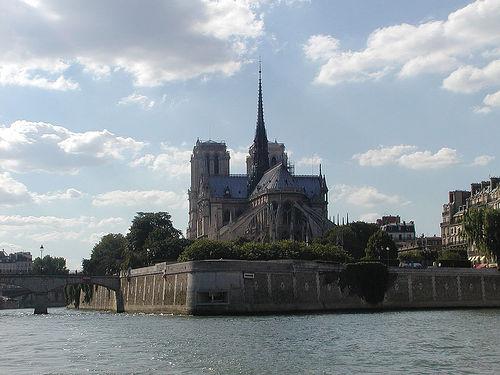
Weather: cloudy or overcast